Mahjar

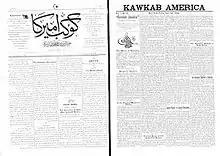
"Kawkab America"

As worded by David Levinson and Melvin Ember, "the drive to sustain some Arab cultural identity among the immigrant communities in North America" was reinforced from the beginning when educated immigrants launched Arabic-language newspapers and literary societies in both the New York and Boston areas to encourage poetry and writing, with the aim of keeping alive and enriching the Arabic cultural heritage." Thus, in 1892, the first American Arabic-language newspaper, "Kawkab America", was founded in New York and continued until 1908, and the first Arabic-language magazine "Al-Funoon" was published by Nasib Arida in New York from 1913 to 1918. This magazine served as a mouthpiece for young Mahjari writers.